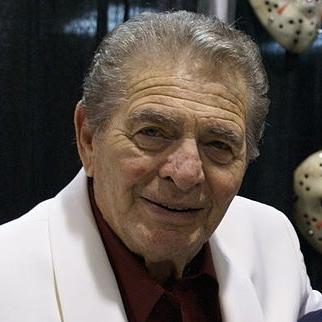
Age: 85